Norwegian National Museum of Justice

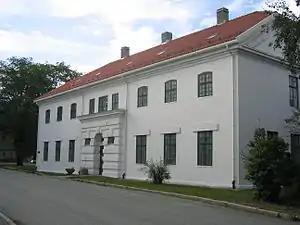
Justismuseet i Trondheim

The Norwegian National Museum of Justice (until 2016 "Norsk Rettsmuseum") is a public museum of penal justice and law enforcement in Trondheim, Norway. It is housed in a former prison. From 2001-2017, the director of the museum was Johan Sigfred Helberg. From 2017-2018, the director was Brynja Birgisdottir and since 2019, has been Åshild Karevold.